Arctium

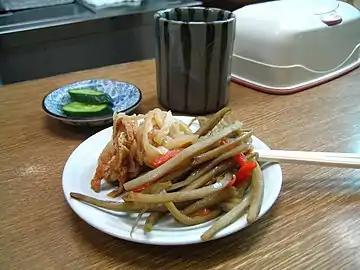
A dish containing a Japanese appetizer, , consisting of sautéed burdock root and carrot, with a side of sautéed dried daikon

The taproot of young burdock plants can be harvested and eaten as a root vegetable. While generally out of favour in modern European cuisine, it is popular in East Asia. "Arctium lappa" is known as in Chinese, the same name having been borrowed into Japanese as , and is eaten in Japan, Korea and Taiwan. In Korean, burdock root is called and sold as, or "whole burdock". Plants are cultivated for their slender roots, which can grow up to about one metre long and two centimetres across. Burdock root is very crisp and has a sweet, mild, or pungent flavour with a little muddy harshness that can be reduced by soaking julienned or shredded roots in water for five to ten minutes. The roots have been used as potato substitutes in Russia.